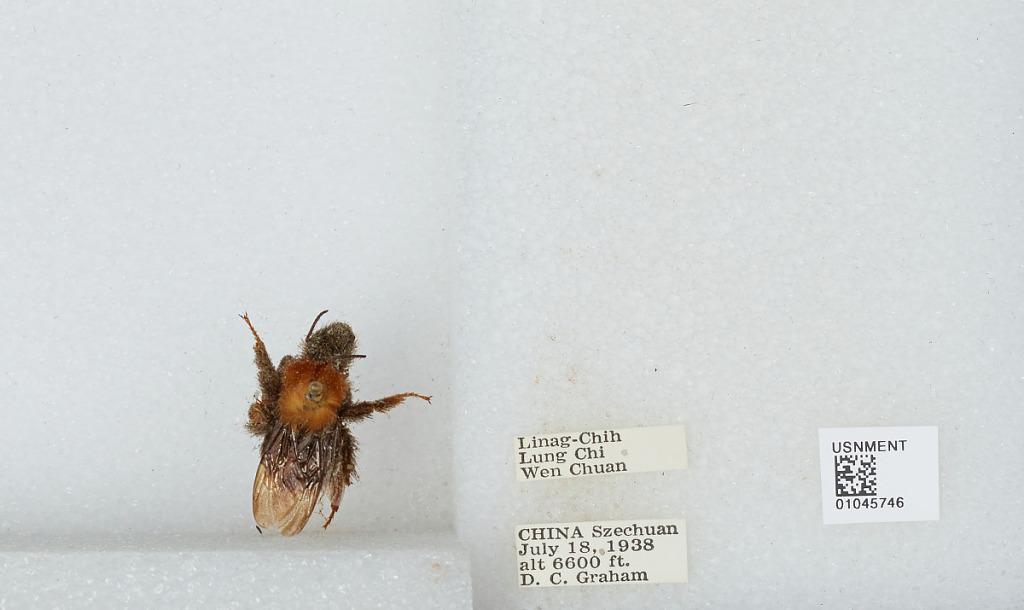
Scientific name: Bombus sp.
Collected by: D. Graham
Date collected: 1938-7-18
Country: China
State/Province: Sichuan
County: Wenchuan Xian
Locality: Linag-Chih, Lung Chi